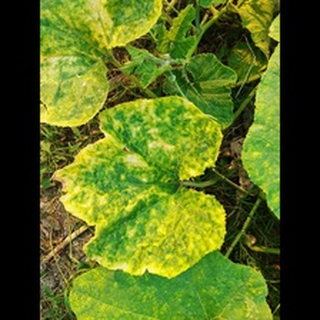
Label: pumpkin_mosaic_disease